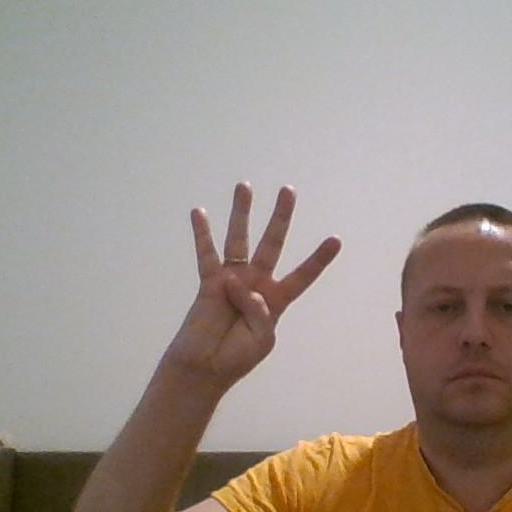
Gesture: four